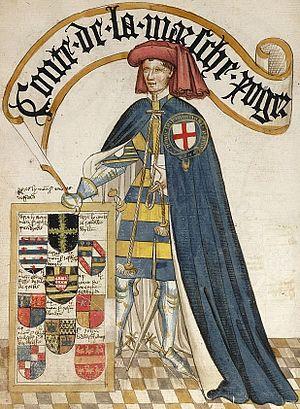
Roger VI Mortimer, 2ᵉ comte de March, fut un important noble anglais et un commandant militaire durant la guerre de Cent Ans.